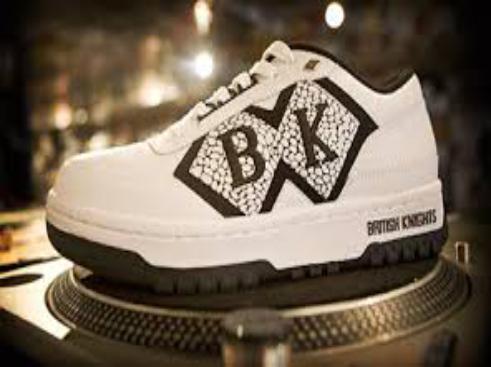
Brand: British Knights
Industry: Clothes